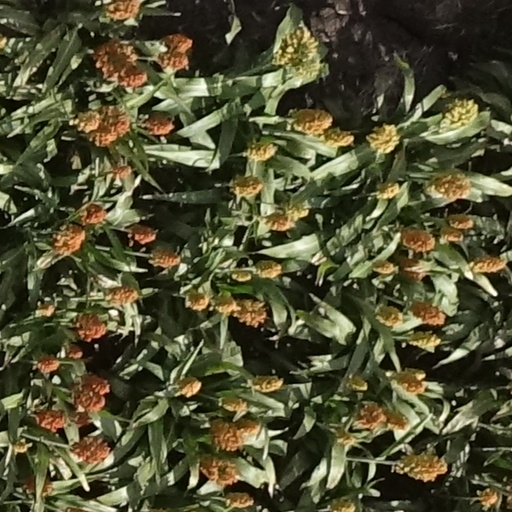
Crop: sorghum